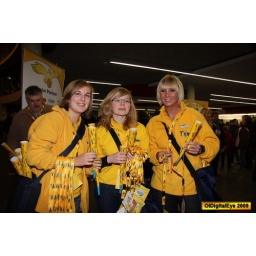
oldenburg ewe baskets vs bonn foto by OlDigitalEye 2009 01 31 7817_2